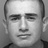
Emotion: neutral